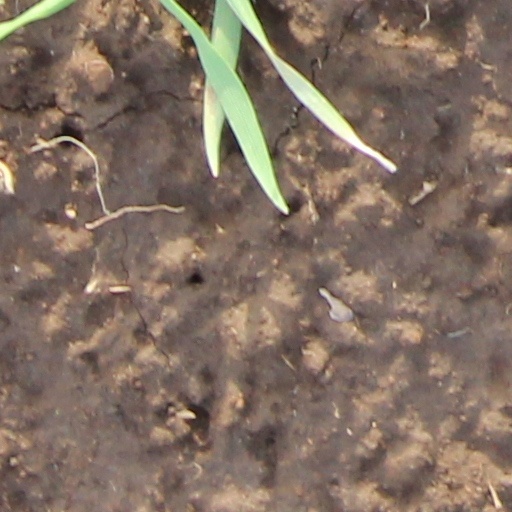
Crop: wheat